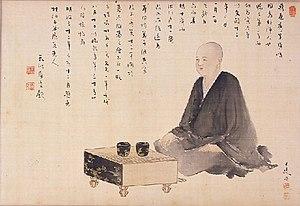
Hon'inbō Shūsaku est un joueur de go japonais d'exception. Né sur l'île d'Innoshima, de son vrai nom, Kuwabara Torajirō, il appartenait à l'école Hon'inbō.